Protoceratops

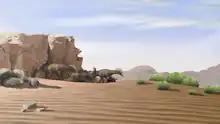
Restoration of a "P. andrewsi" group in the Djadokhta Formation

In 2011, the first authentic nest of "Protoceratops" (MPC-D 100/530) from the Tugriken Shireh locality was described by David E. Fastovsky and team. As some individuals are closely appressed along the well-defined margin of the nest, it may have had a circular or semi-circular shape—as previously hypothetized—with a diameter of . Most of the individuals within the nest had nearly the same age, size and growth, suggesting that they belonged to a single nest, rather than an aggregate of individuals. Fastovsky and team also suggested that even though the individuals were young, they were not perinates based on the absence of eggshell fragments and their large size compared to even more smaller juveniles from this locality. The fact that the individuals likely spend some time in the nest after hatching for growth suggests that "Protoceratops" parents might have cared for their young at nests during at least the early stages of life. As "Protoceratops" was a relatively basal (primitive) ceratopsian, the finding may imply that other ceratopsians provided care for their young as well.